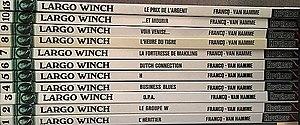
Série Largo Winch.
Jean Van Hamme, né le 16 janvier 1939 à Bruxelles, est un romancier et scénariste belge de bande dessinée et de téléfilms.
Largo Winch est un personnage de fiction, héros éponyme de romans et d’une série de bande dessinée, créé par l'écrivain belge Jean Van Hamme, ainsi que de plusieurs produits dérivés dont une série télévisée et deux films, Largo Winch et Largo Winch 2.